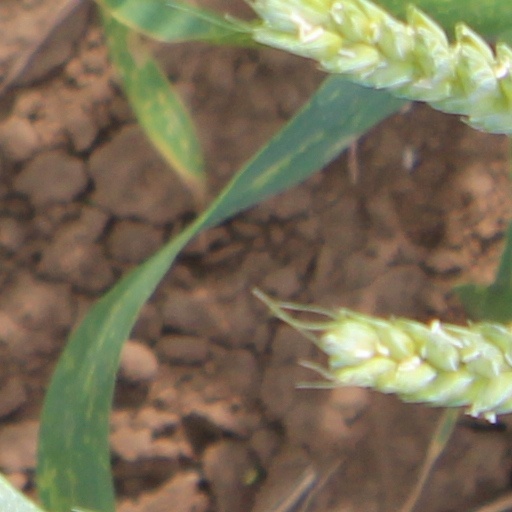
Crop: wheat